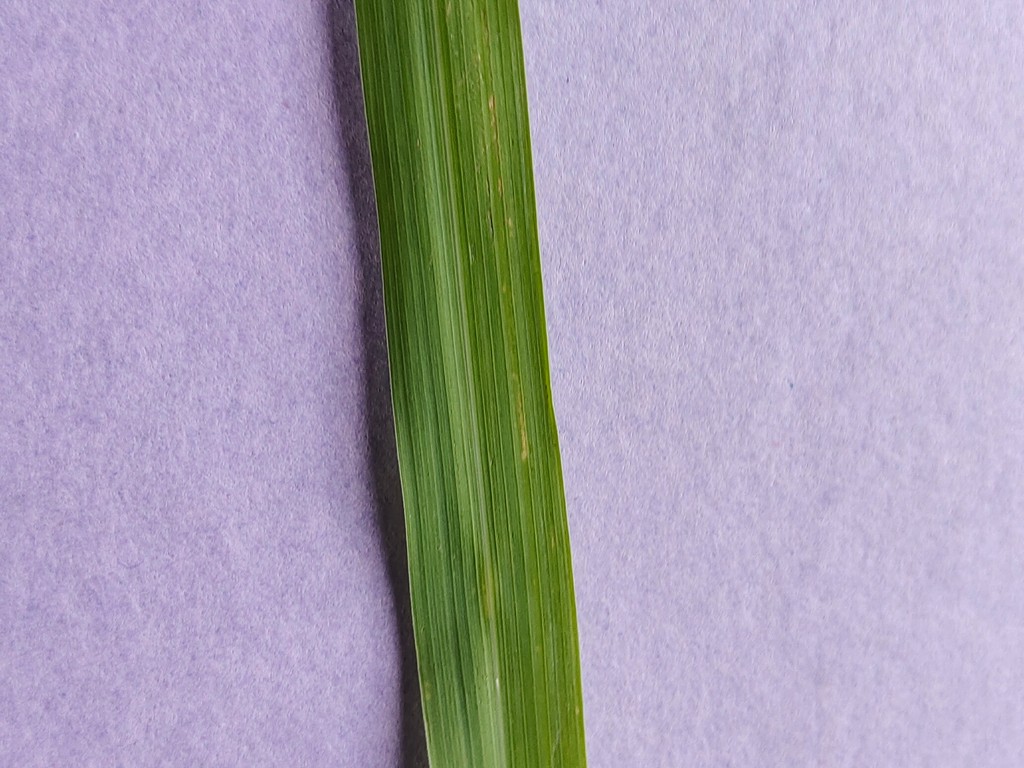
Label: Healthy